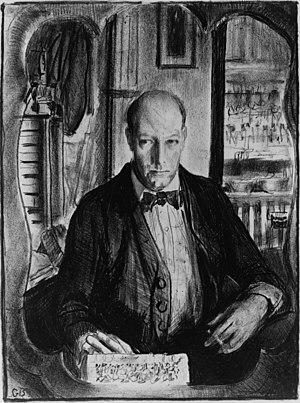
George Wesley Bellows, né le 12 ou le 19 août 1882 à Colombus dans l'Ohio et mort le 8 janvier 1925 à New York, est un peintre américain.